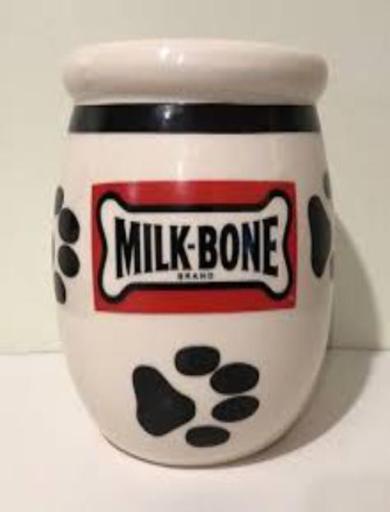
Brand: milk-bone
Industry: Food